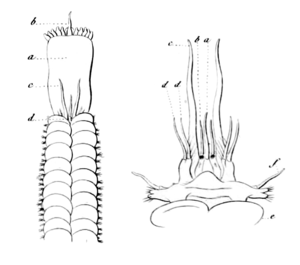
L' acoetes pleei est une espèce d'annélides de la famille des Acoetidae nommée en l'honneur d'Auguste Plée.